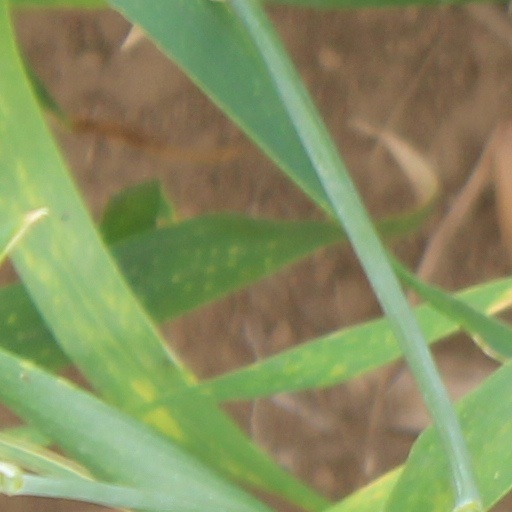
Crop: wheat